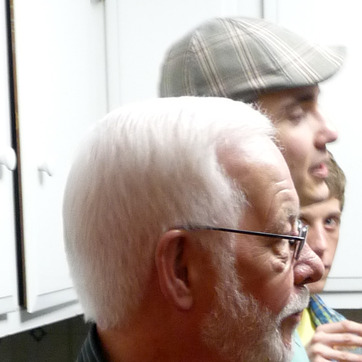
Material: hair